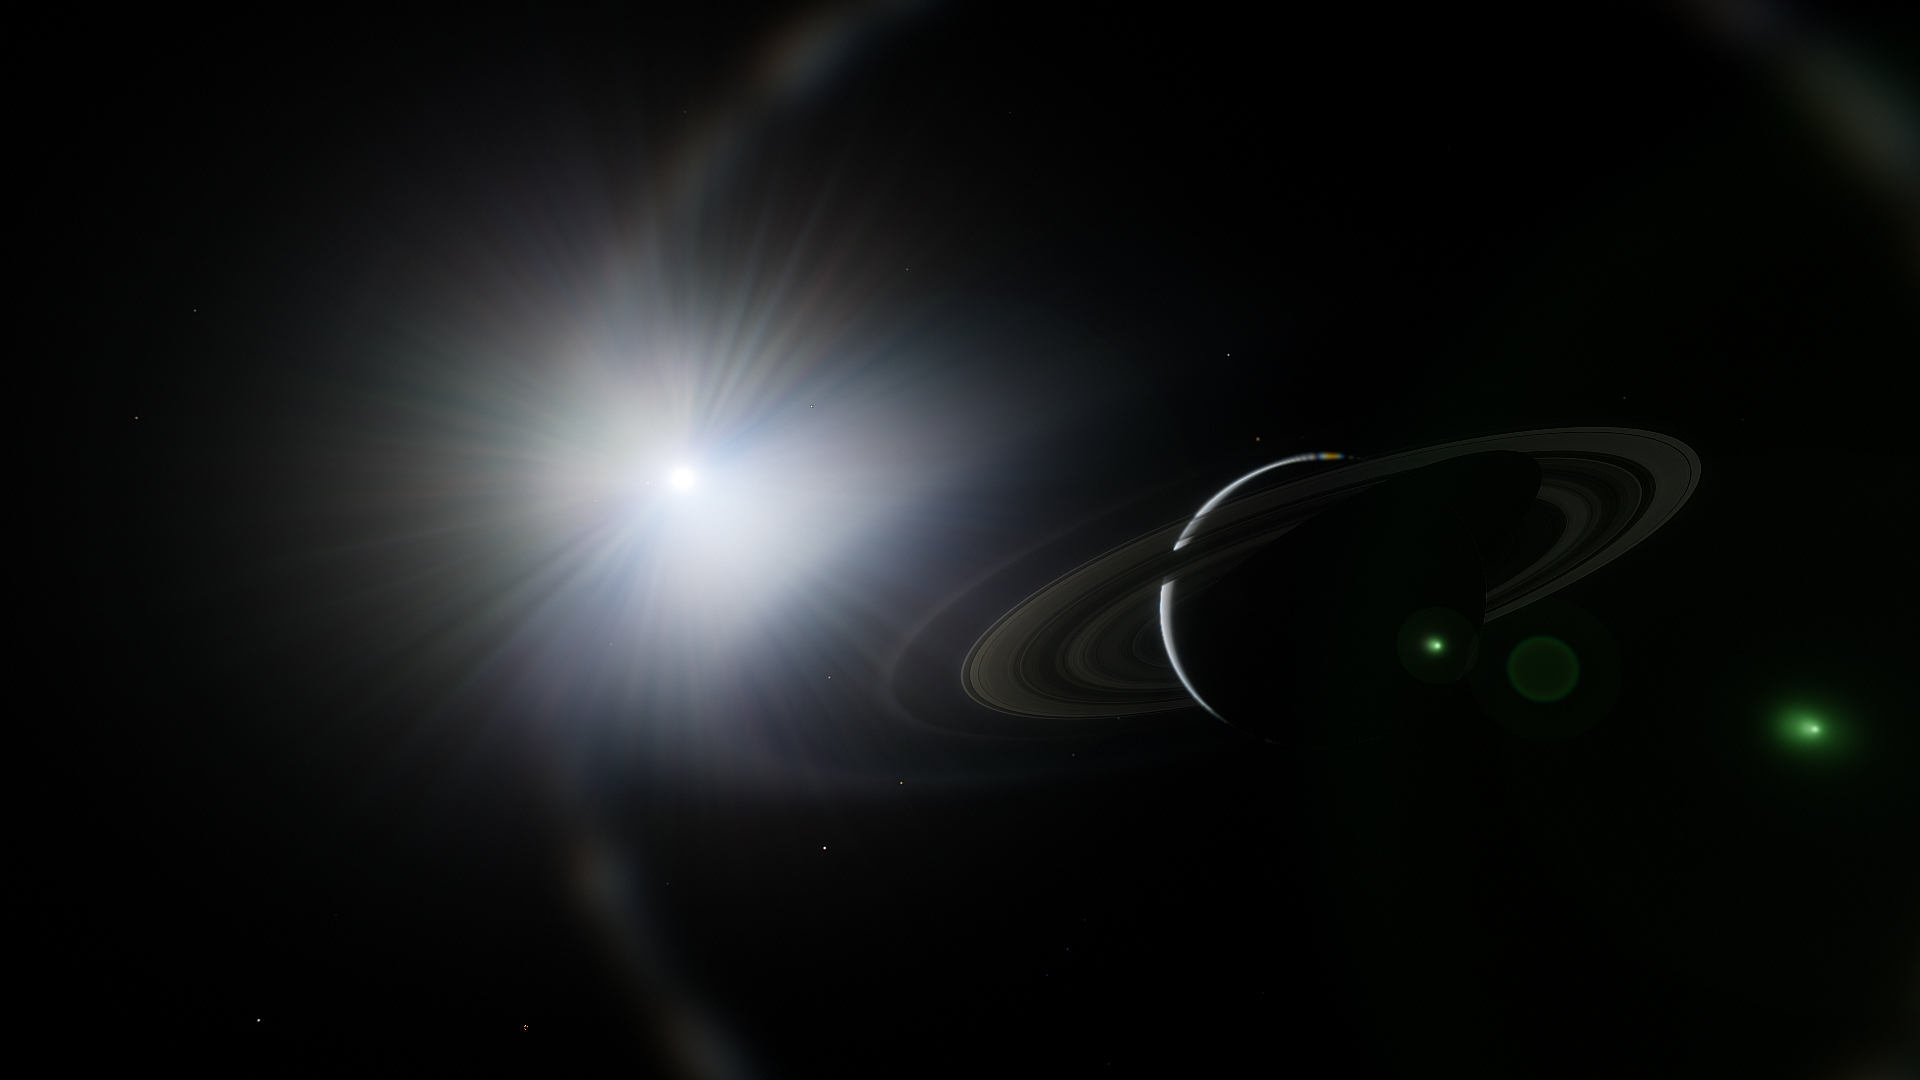
space, black, light, darkness, atmosphere, astronomical object, sky, outer space, night, lens flare, photography, universe, midnight, planet, astronomy